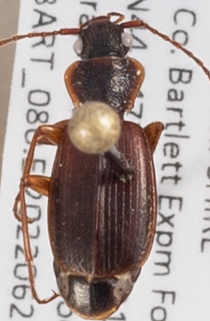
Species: Cymindis cribricollis
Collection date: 2022-06-22 04:00:00
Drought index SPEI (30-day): -1.058
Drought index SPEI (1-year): -0.362
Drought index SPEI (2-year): -1.13